Santa Marinella

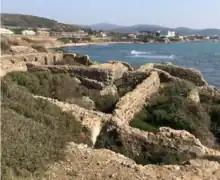
Villa delle Grottacce

At the 58.2 km of the Via Aurelia, close to the sea, lie the remains of the Villa delle Grottacce, one of the numerous maritime villas and identified with the ancient port of Panapione mentioned in many historical sources such as the Itinerarium Maritimum of the Antonine period.